Tương

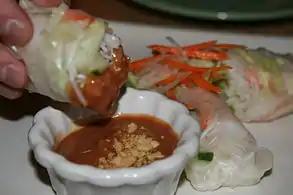
Gỏi cuốn with tương

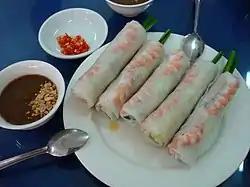
Bowl of tương (bottom left) in a serving of gỏi cuốn

Tương is the name applied to a variety of condiments, a kind of fermented bean paste made from soybean and commonly used in Vietnamese cuisine.